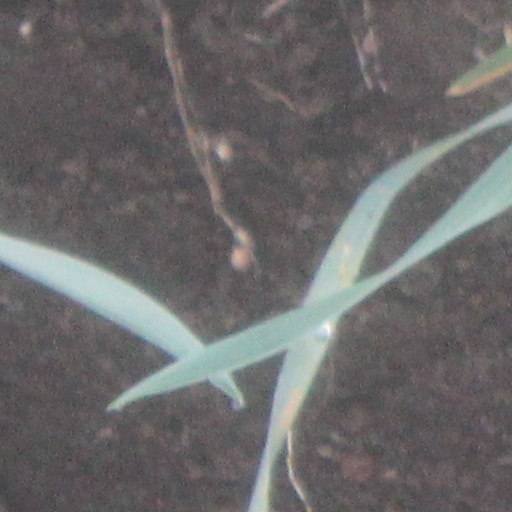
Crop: wheat